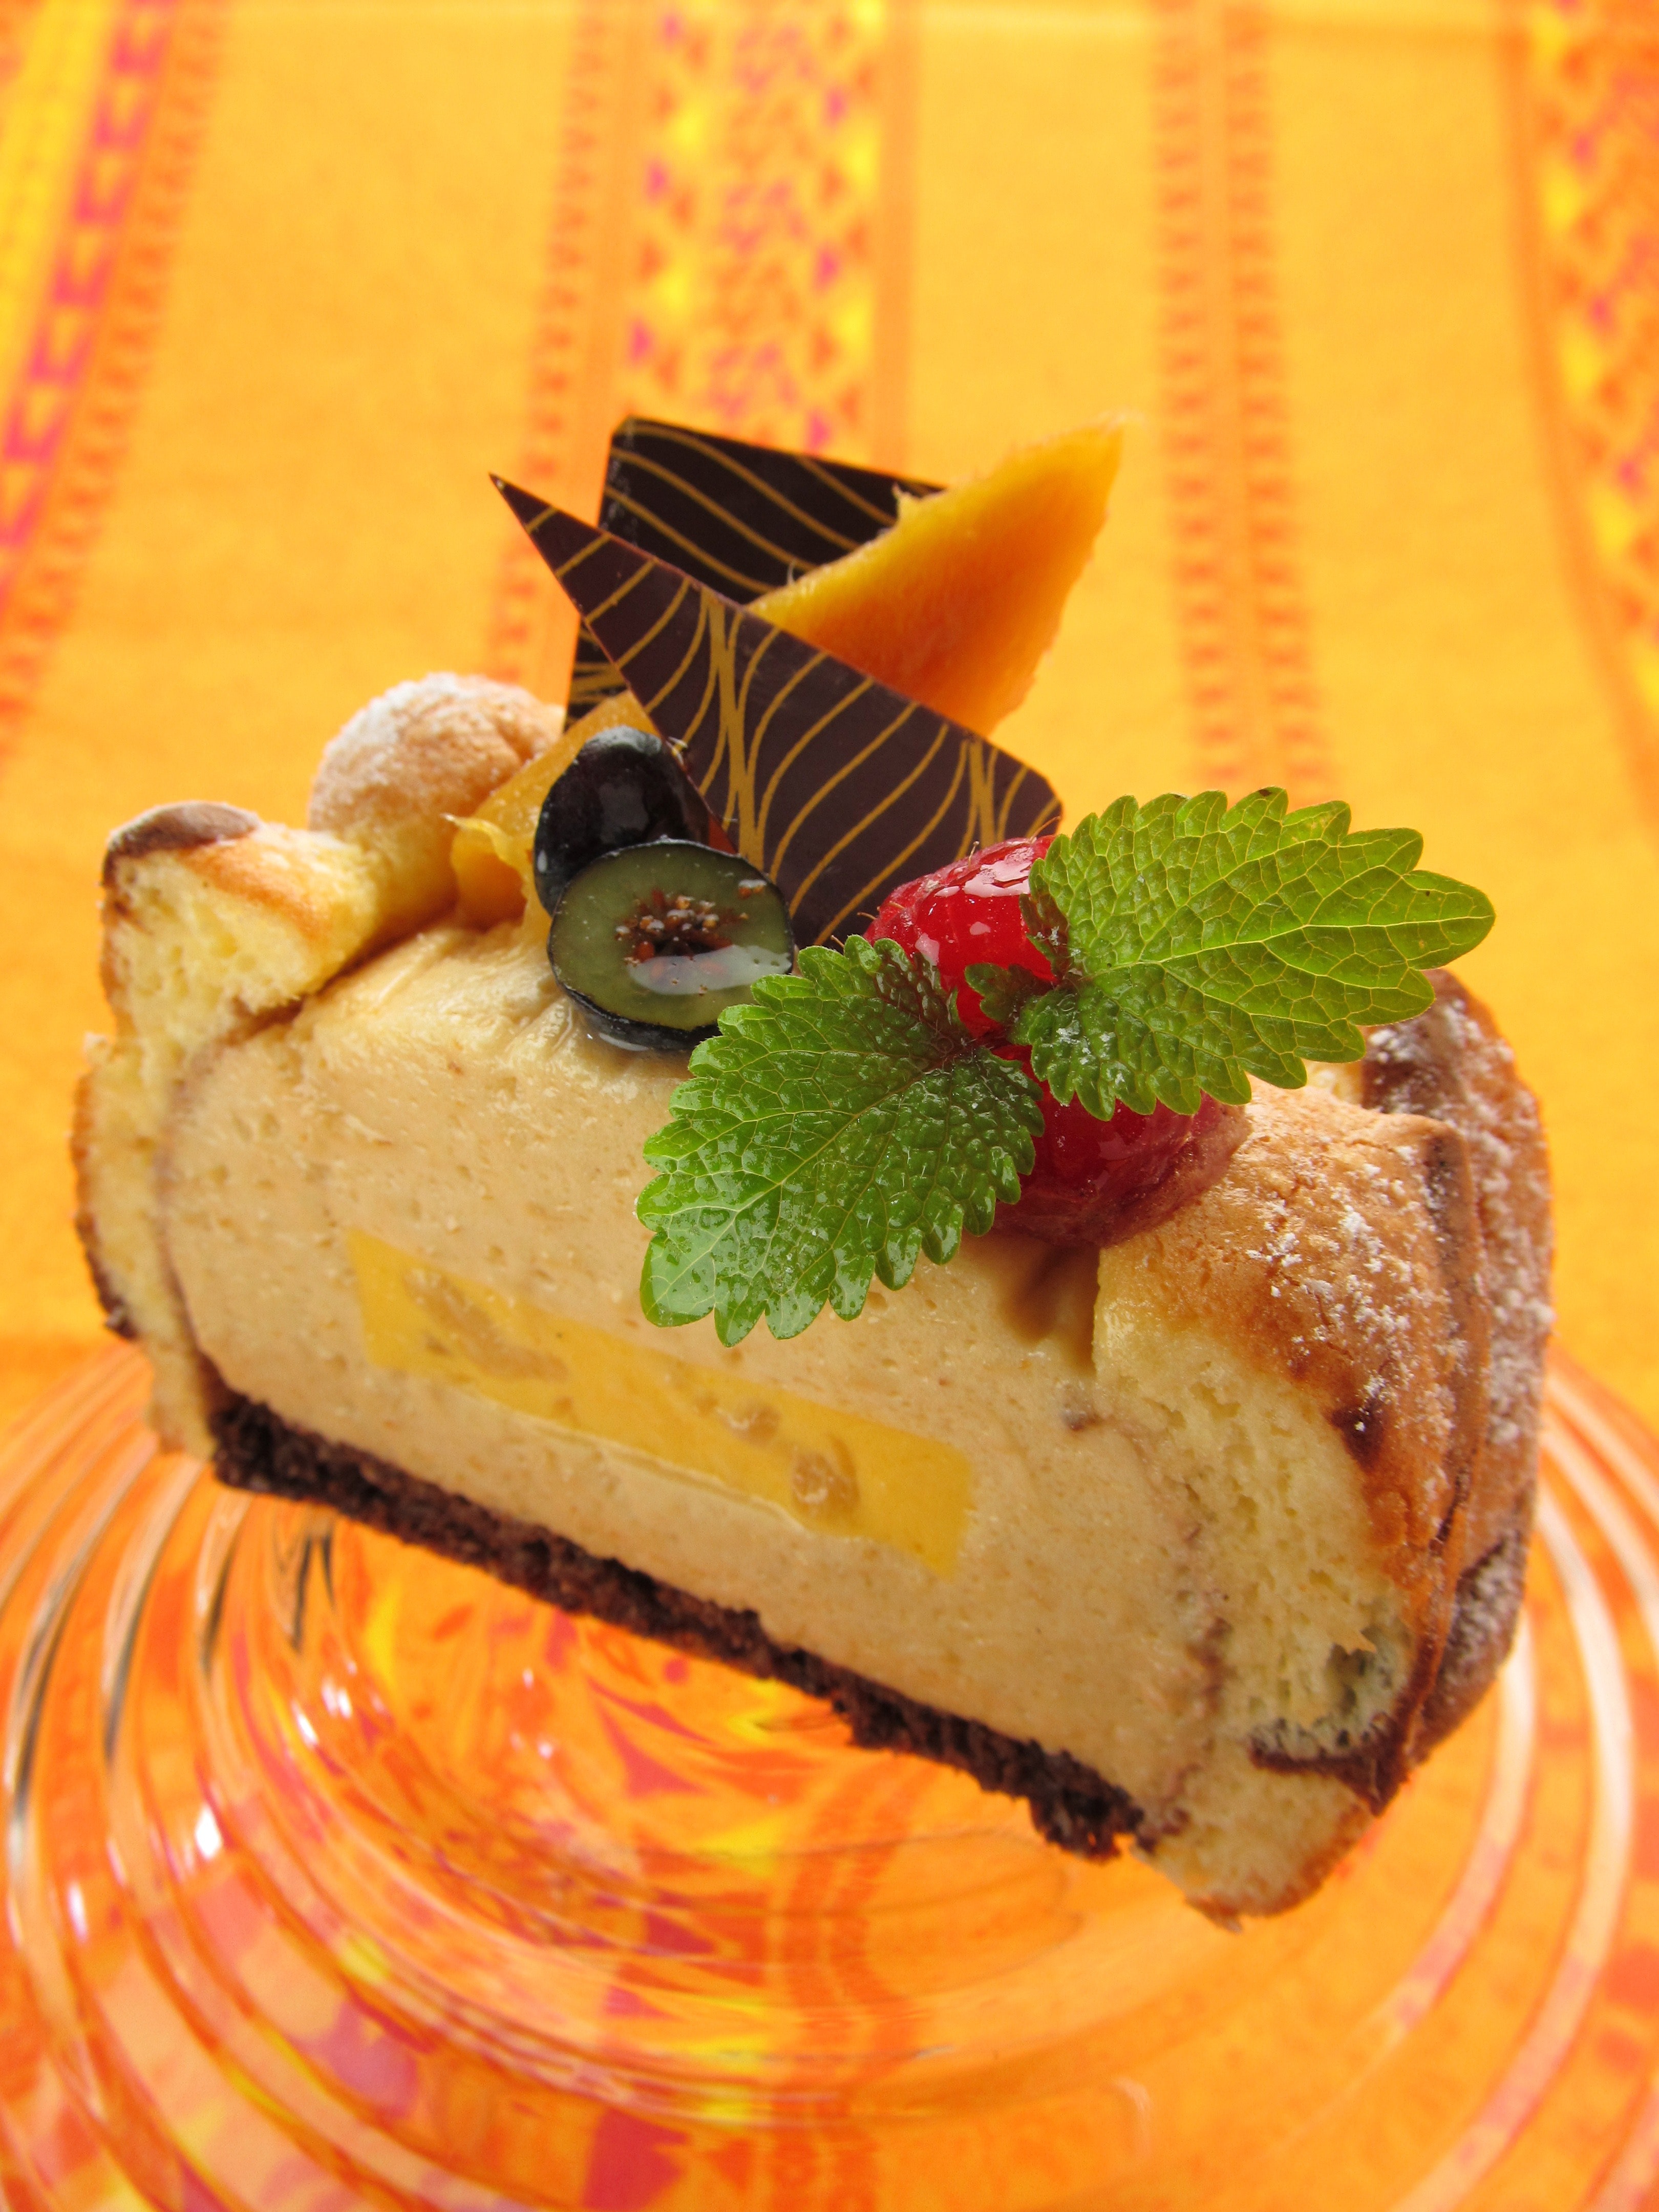
dish, food, cuisine, dessert, sweetness, cake, cheesecake, ingredient, frozen dessert, semifreddo, baked goods, kuchen, fruit cake, cassata, bavarian cream, cream, mascarpone, torte, produce, recipe, garnish, baking, pudding